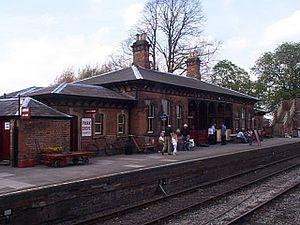
Cette liste des musées du Leicestershire, Angleterre contient des musées qui sont définis dans ce contexte comme des institutions qui recueillent et soignent des objets d'intérêt culturel, artistique, scientifique ou historique. Leurs collections ou expositions connexes disponibles pour la consultation publique. Sont également inclus les galeries d'art à but non lucratif et les galeries d'art universitaires. Les musées virtuels ne sont pas inclus.